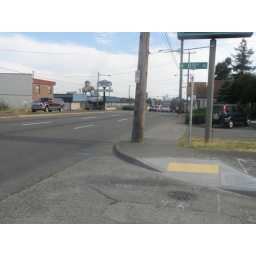
Off bus near the Elephant on Aurora (across the street